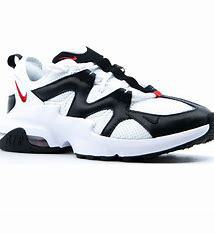
Brand: Nike
Model: Air Max Graviton